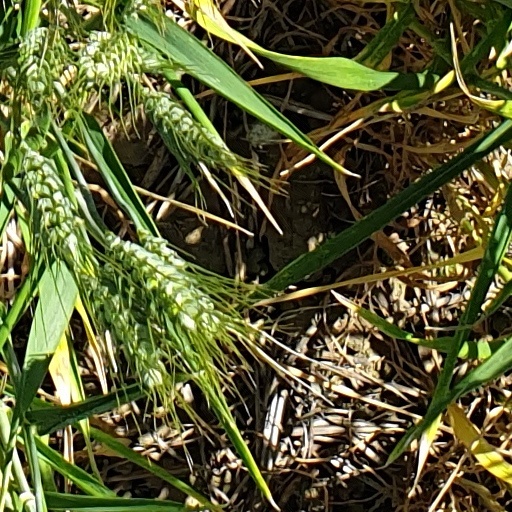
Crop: wheat